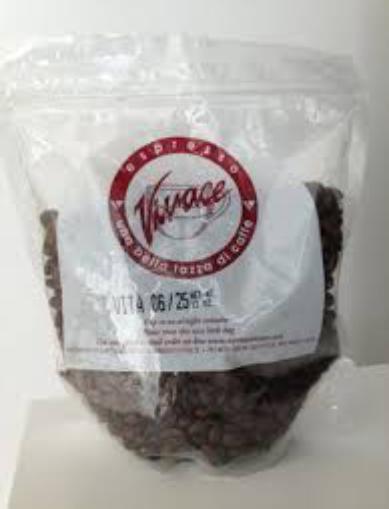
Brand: Espresso Vivace
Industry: Food